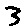
Label: 3